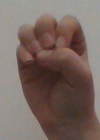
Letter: ha